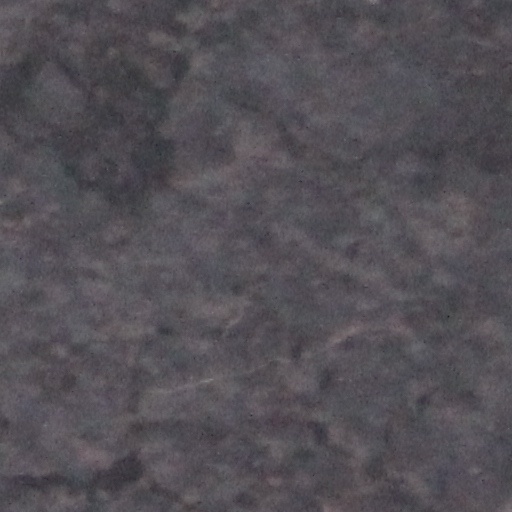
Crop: wheat